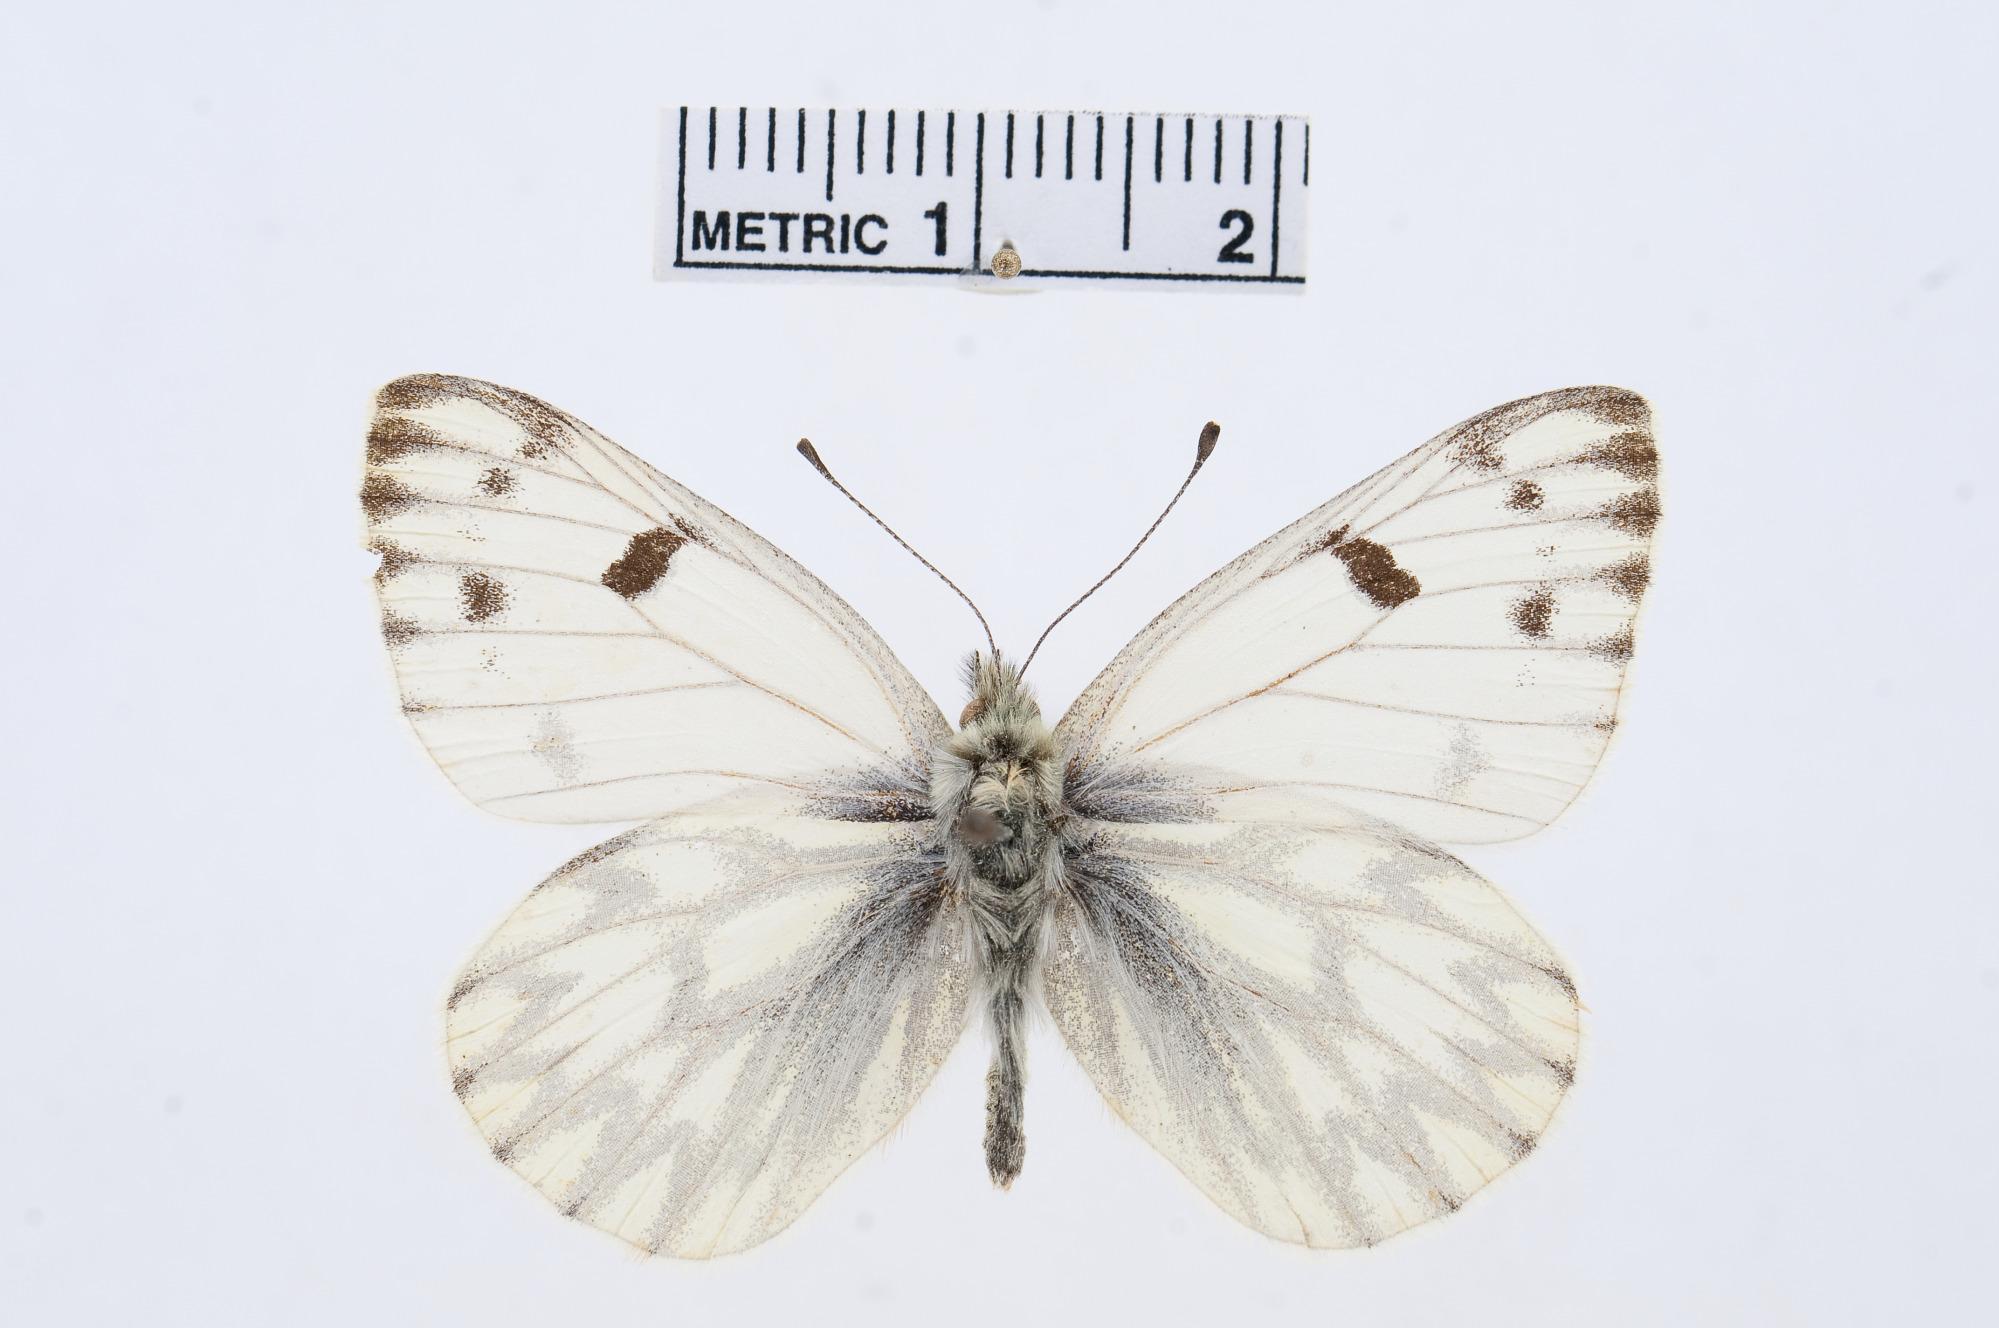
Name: Pontia callidice
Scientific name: Pontia callidice
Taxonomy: Animalia, Arthropoda, Hexapoda, Insecta, Lepidoptera, Pieridae, Pierinae